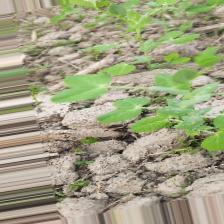
Label: Powdery Mildew